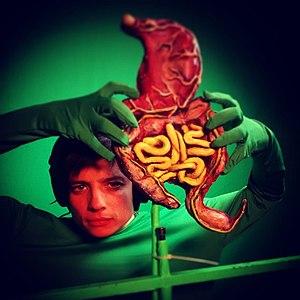
Préparation pour le film A Little Craving par Frances Adair Mckenzie
Frances Adair Mckenzie, née le 8 février 1983 à 100 miles house, Colombie-Britannique, est une artiste multimédia et féministe.